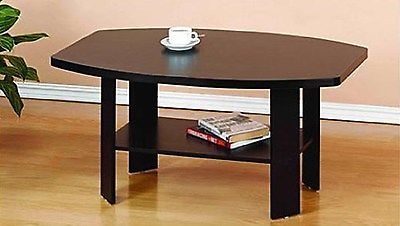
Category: table